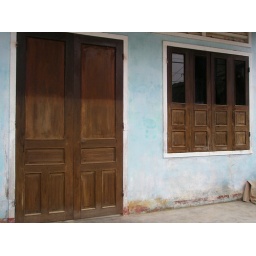
the mark on the door showed that how high water rised up in the flood (rain season)